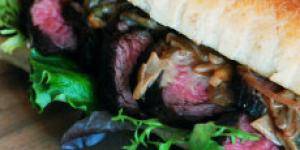
bistec con salsa de cebolla